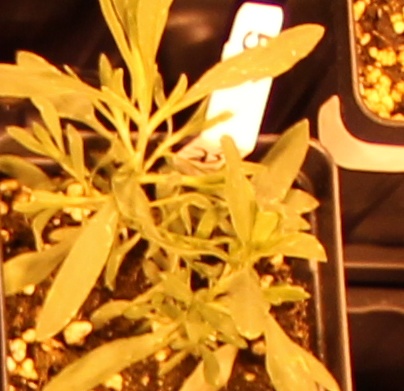
Label: Kochia